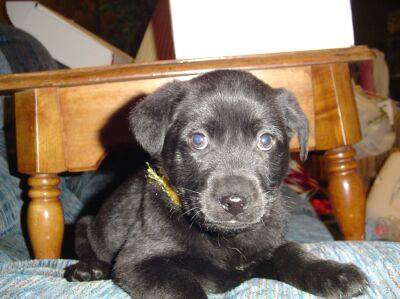
Label: dog